Schang Hutter

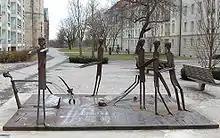
"Vertschaupet II", sculpted in 1979

From 1950 to 1954, Hutter worked for his father as an apprentice stonemason and attended the Kunstgewerbeschule in Bern. In 1954, he moved to Munich and studied under Charles Crodel and Josef Henselmann at the Academy of Fine Arts, Munich until 1961, when he moved back to Switzerland for Küttigkofen.